Sex Ed (film)

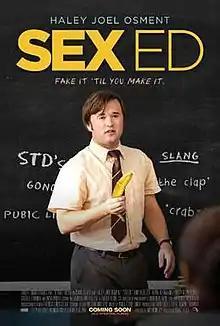
Theatrical release poster

Sex Ed is a 2014 American comedy film directed by Isaac Feder and written by Bill Kennedy. The film stars Haley Joel Osment, Lorenza Izzo, Laura Harring, Abby Elliott, Glen Powell, Retta, and Matt Walsh. "Sex Ed" premiered at the Portland Film Festival on August 29, 2014, and was released in theaters on November 7, 2014, by MarVista Entertainment.